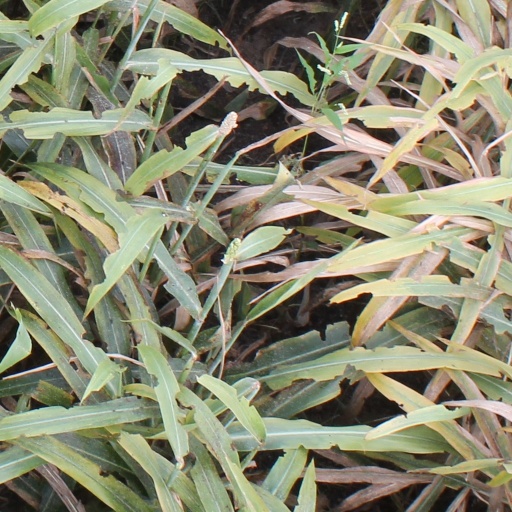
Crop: sorghum